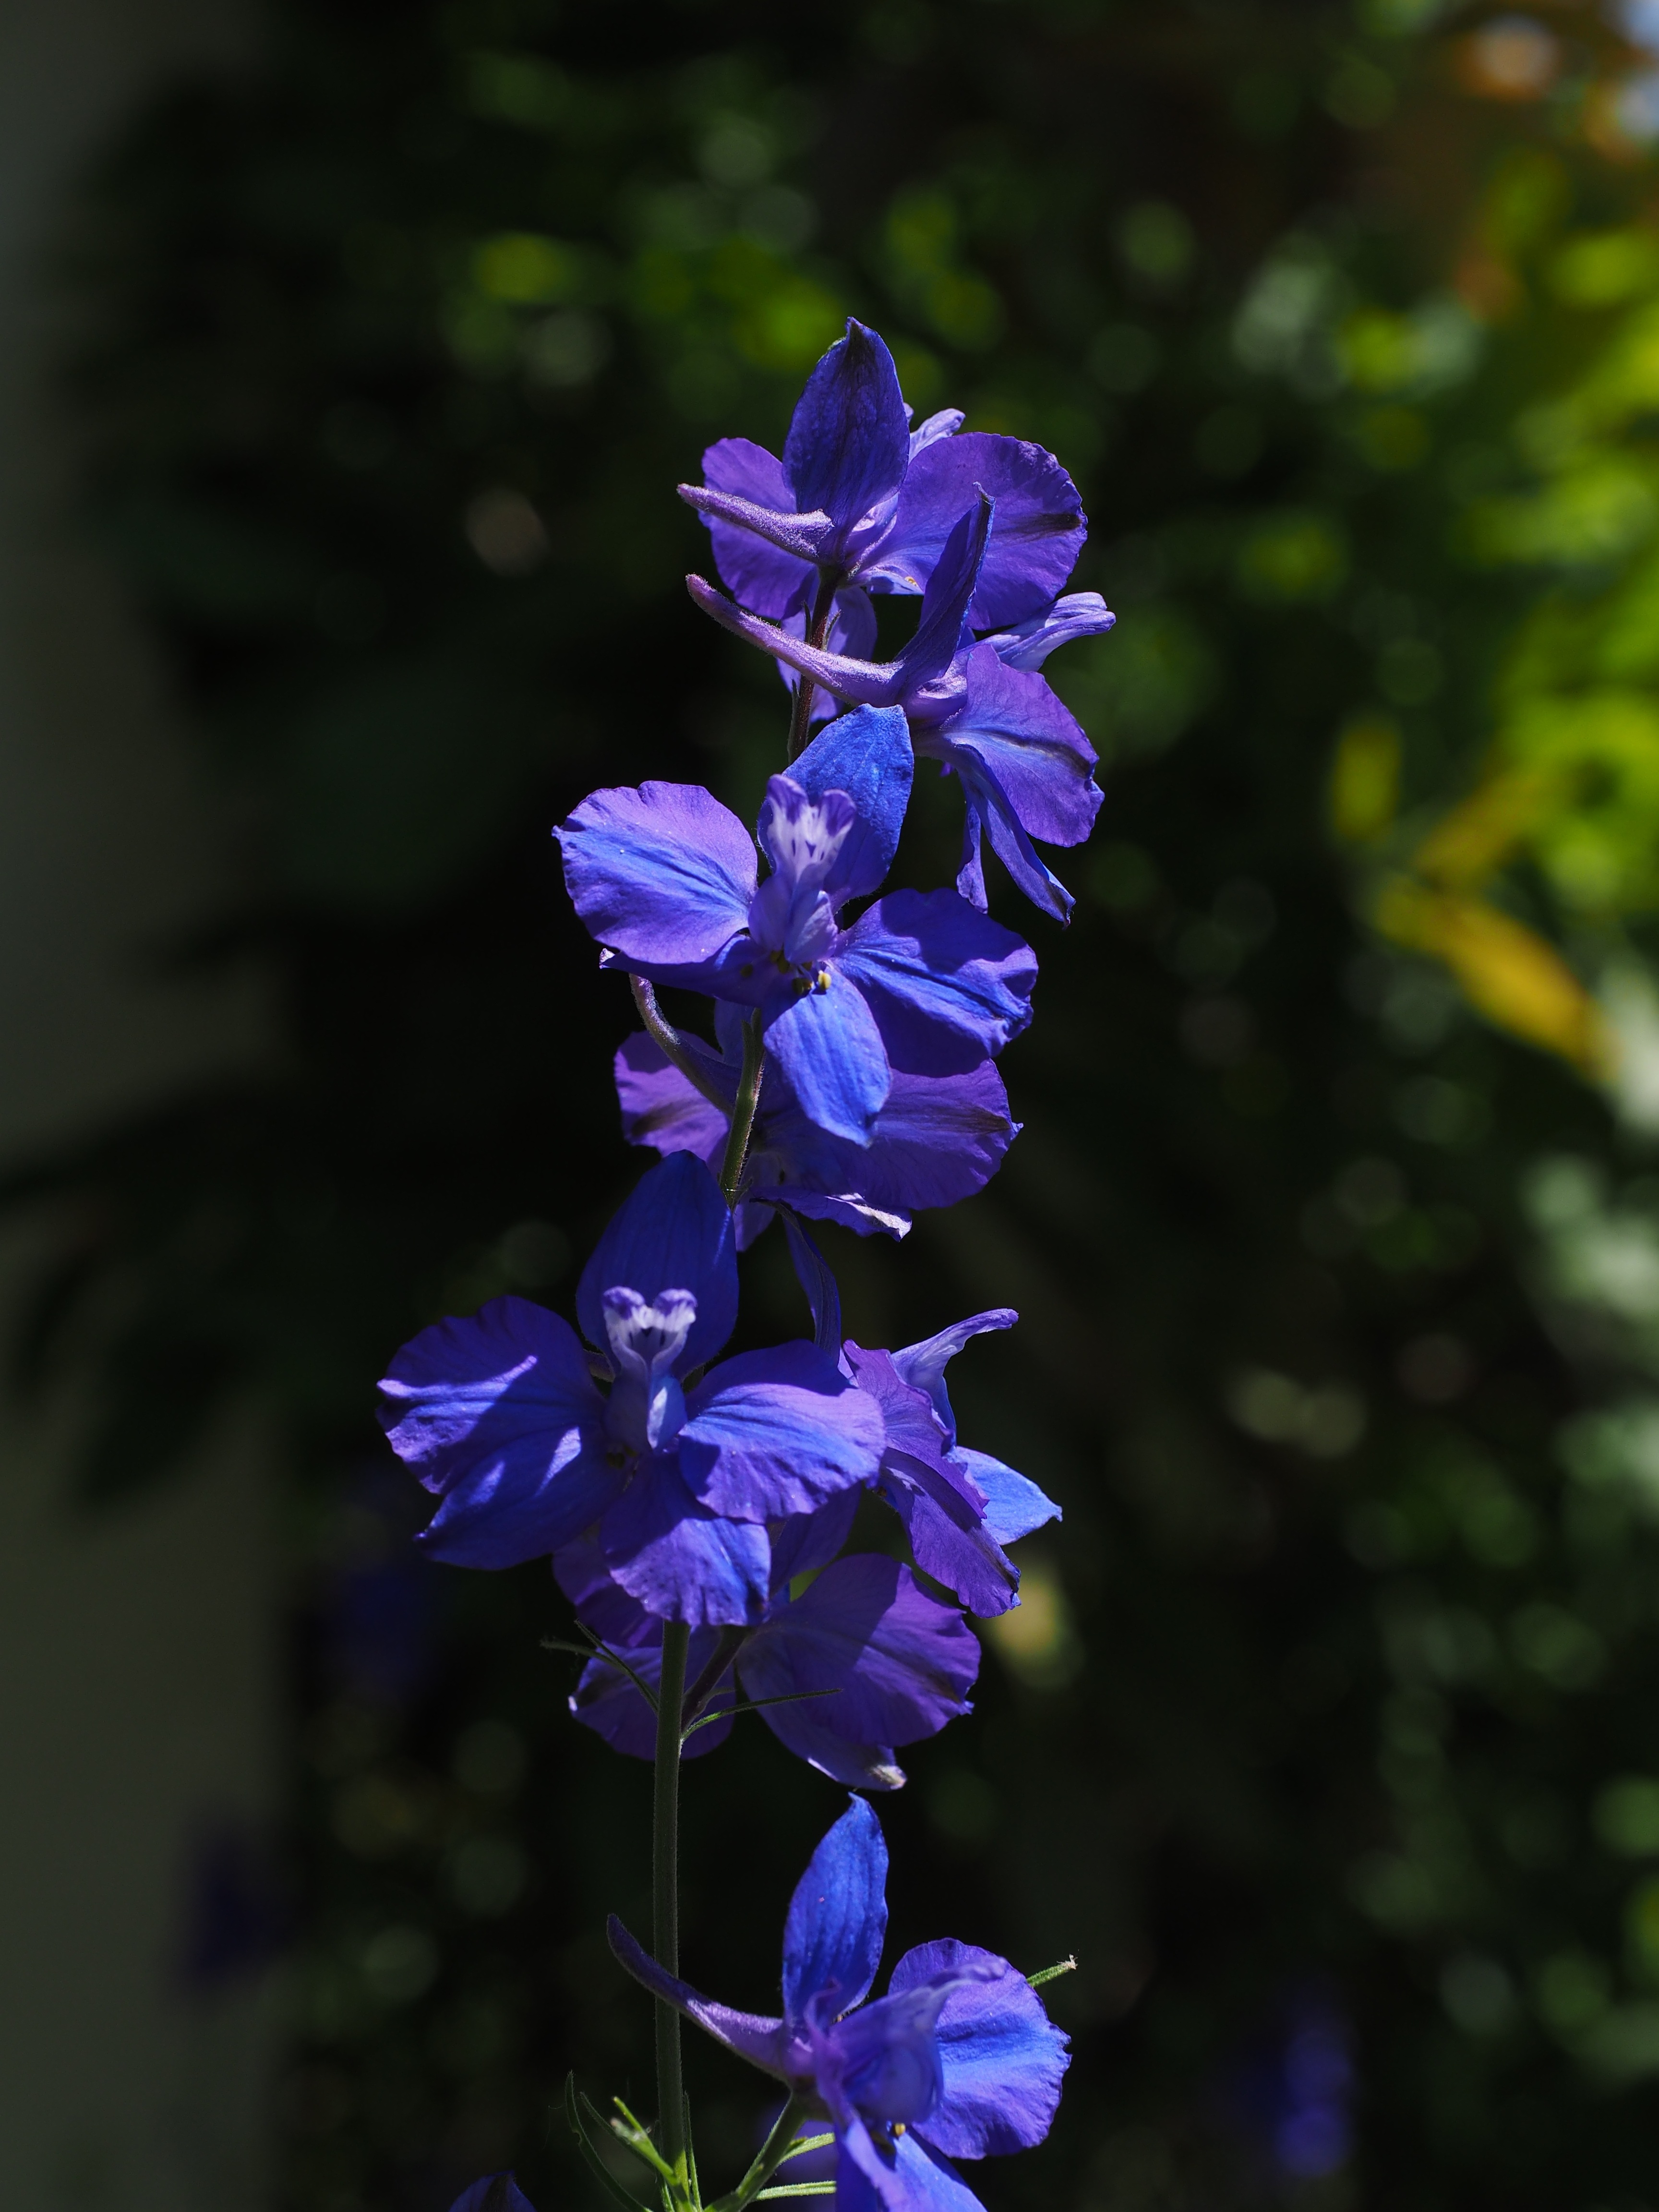
blossom, plant, flower, petal, bloom, botany, blue, flora, wildflower, spur, macro photography, ornamental plant, flowering plant, delphinium, hahnenfu gew chs, ranunculaceae, bellflower family, larkspur, delphinium elatum, hyacinth large, land plant, high larkspur